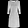
Label: Dress